List of mammals of Algeria

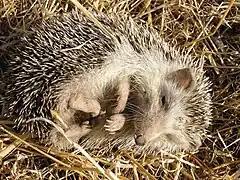
North African hedgehog

The lagomorphs comprise two families, Leporidae (hares and rabbits), and Ochotonidae (pikas). Though they can resemble rodents, and were classified as a superfamily in that order until the early 20th century, they have since been considered a separate order. They differ from rodents in a number of physical characteristics, such as having four incisors in the upper jaw rather than two.